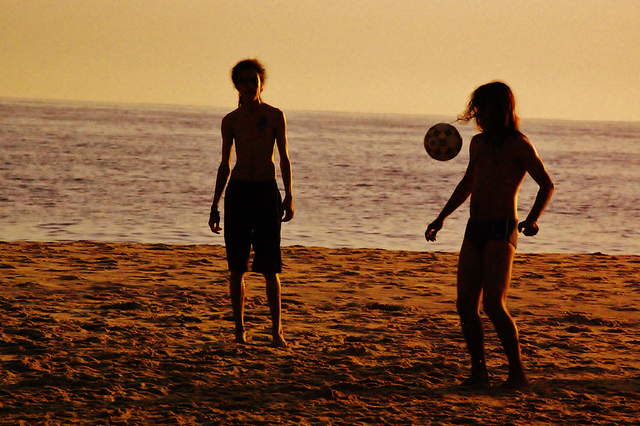
hai người đàn ônng đang nhìn quả bóng ở trên không vào lúc hoàng hôn